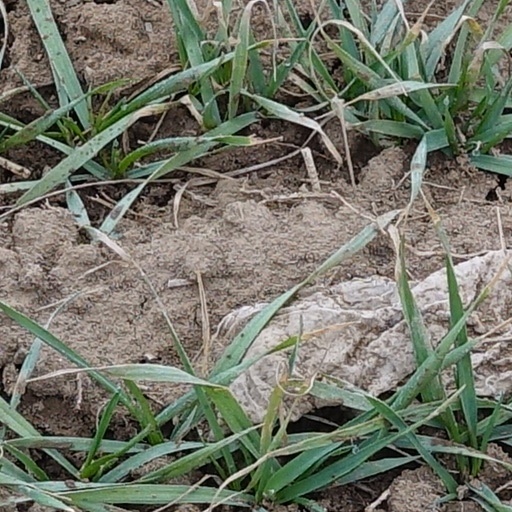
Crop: wheat